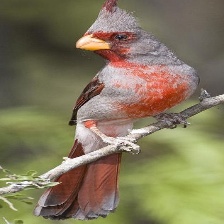
Species: PYRRHULOXIA
Scientific name: CARDINALIS SINUATUS